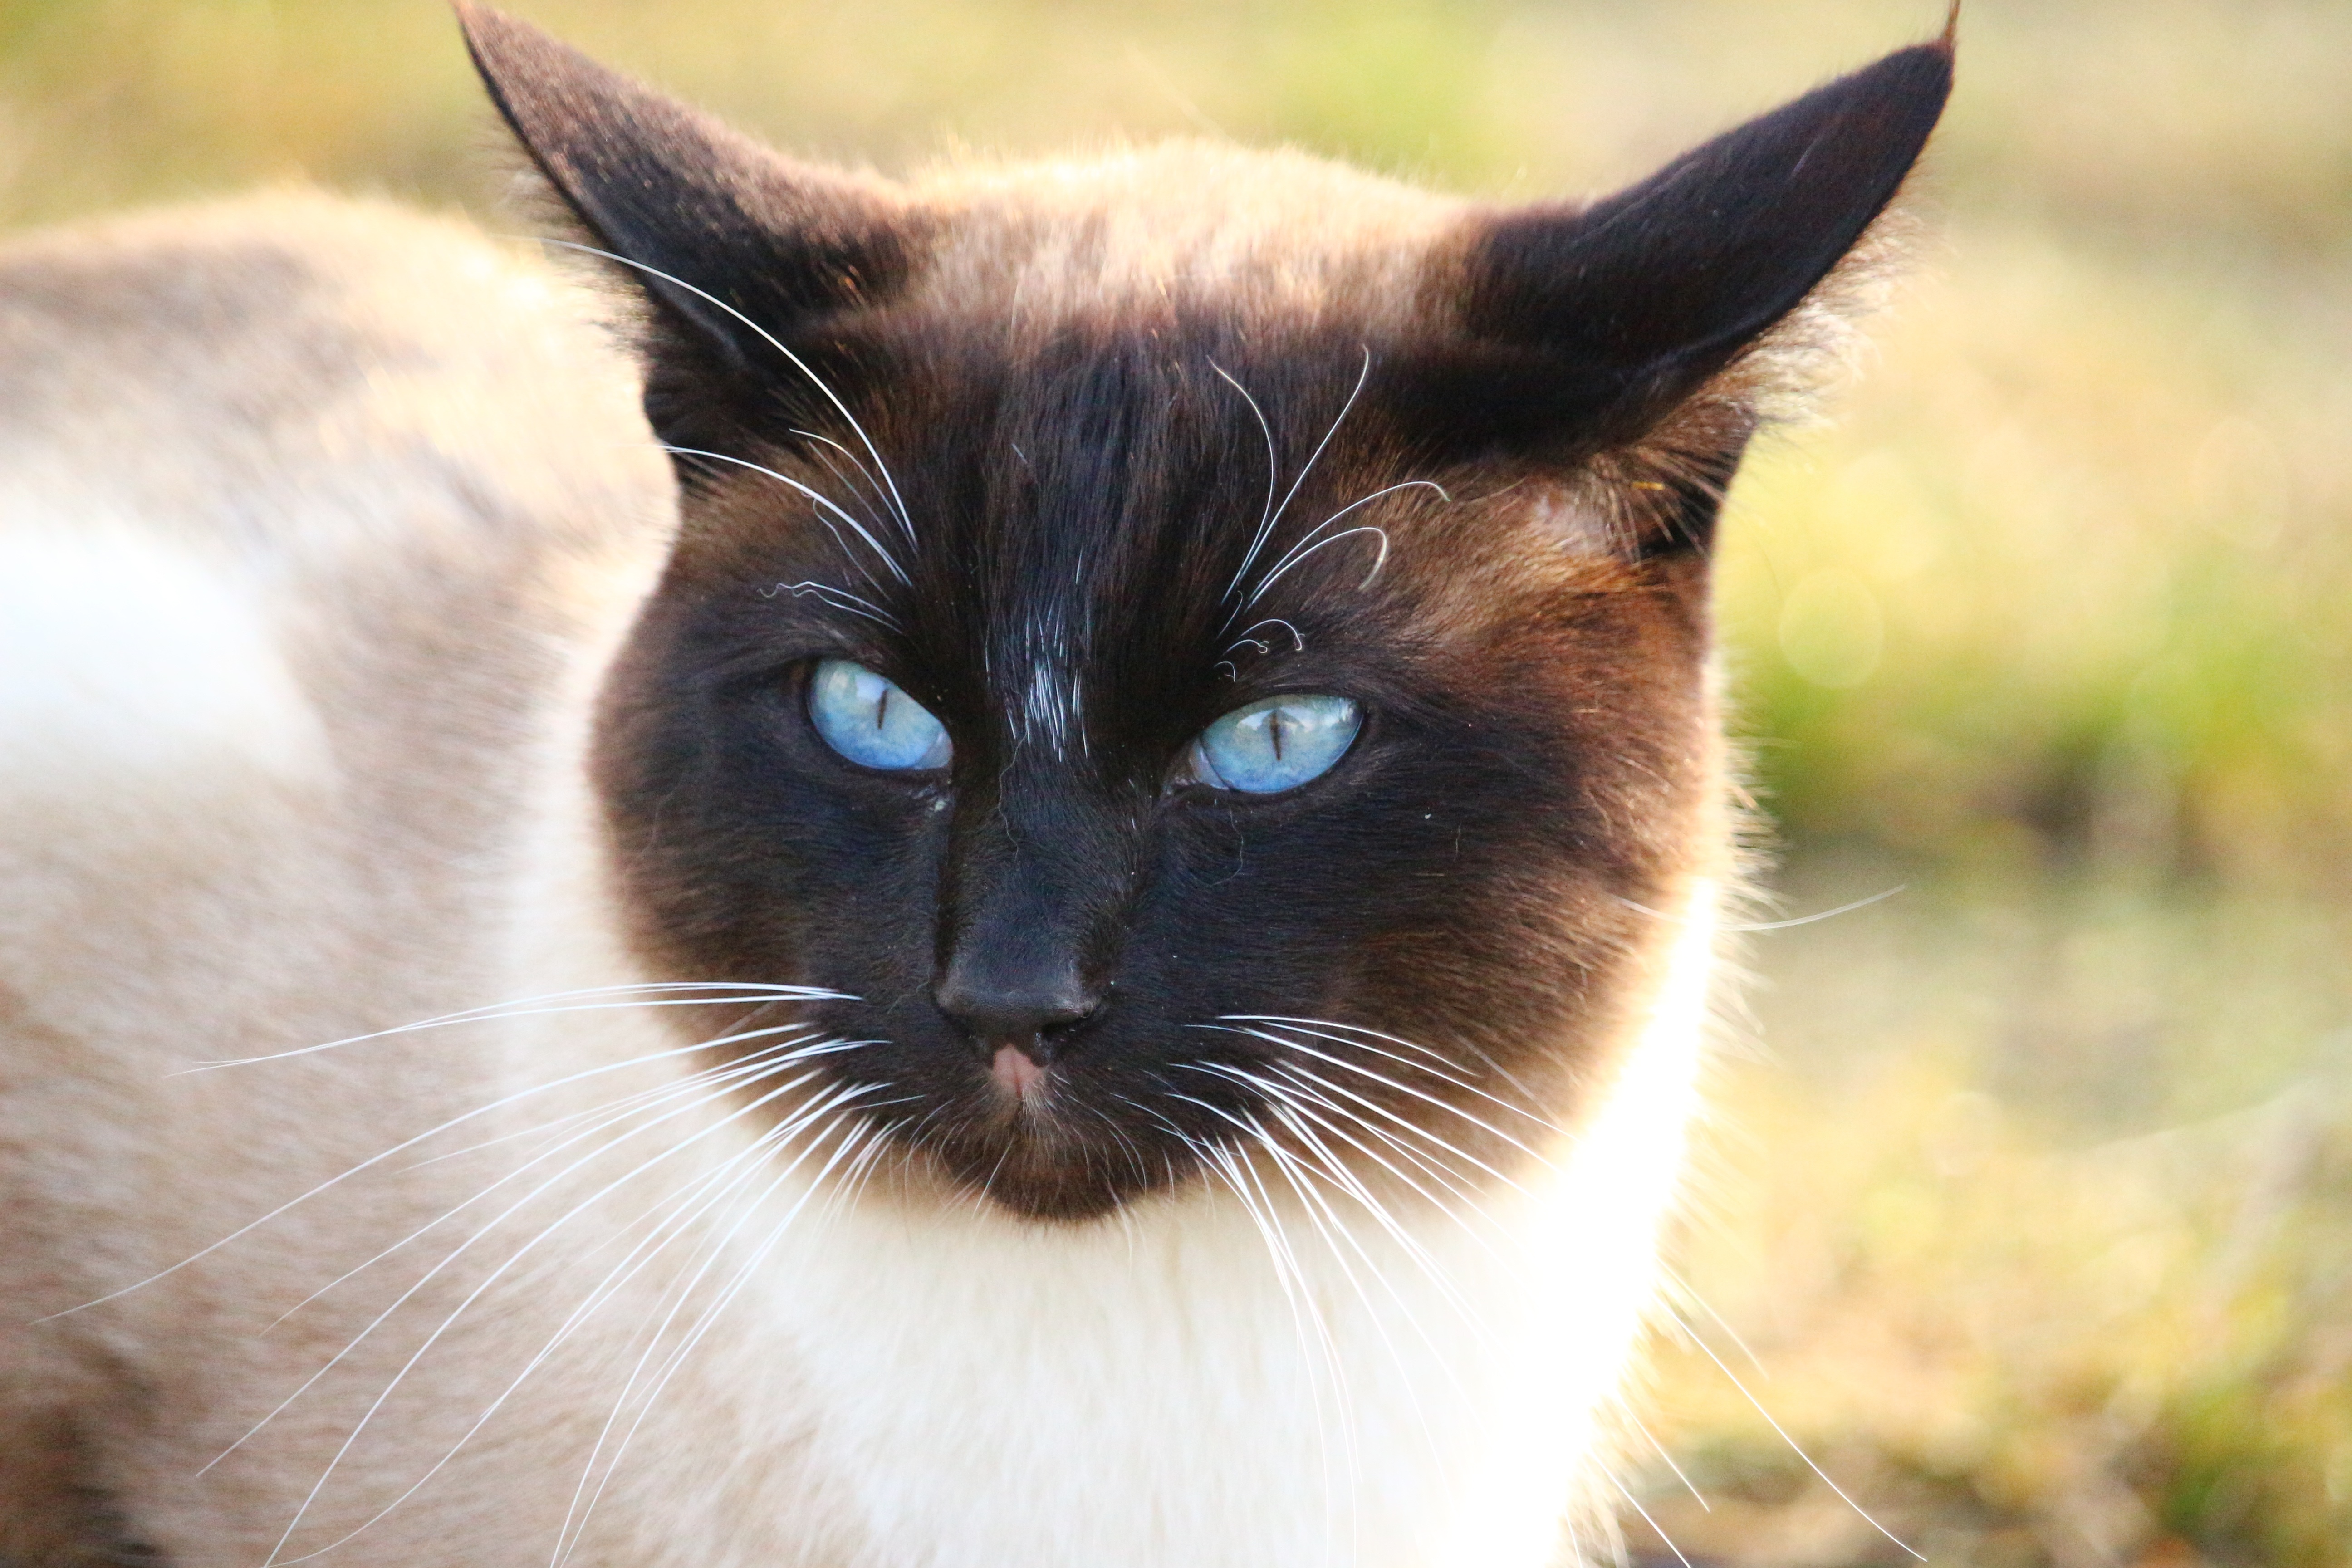
cat, mammal, black cat, fauna, close up, nose, whiskers, snout, vertebrate, thai, siamese, burmese, siamese cat, cat's eyes, cat portrait, balinese, small to medium sized cats, cat like mammal, carnivoran, domestic short haired cat, tonkinese, birman